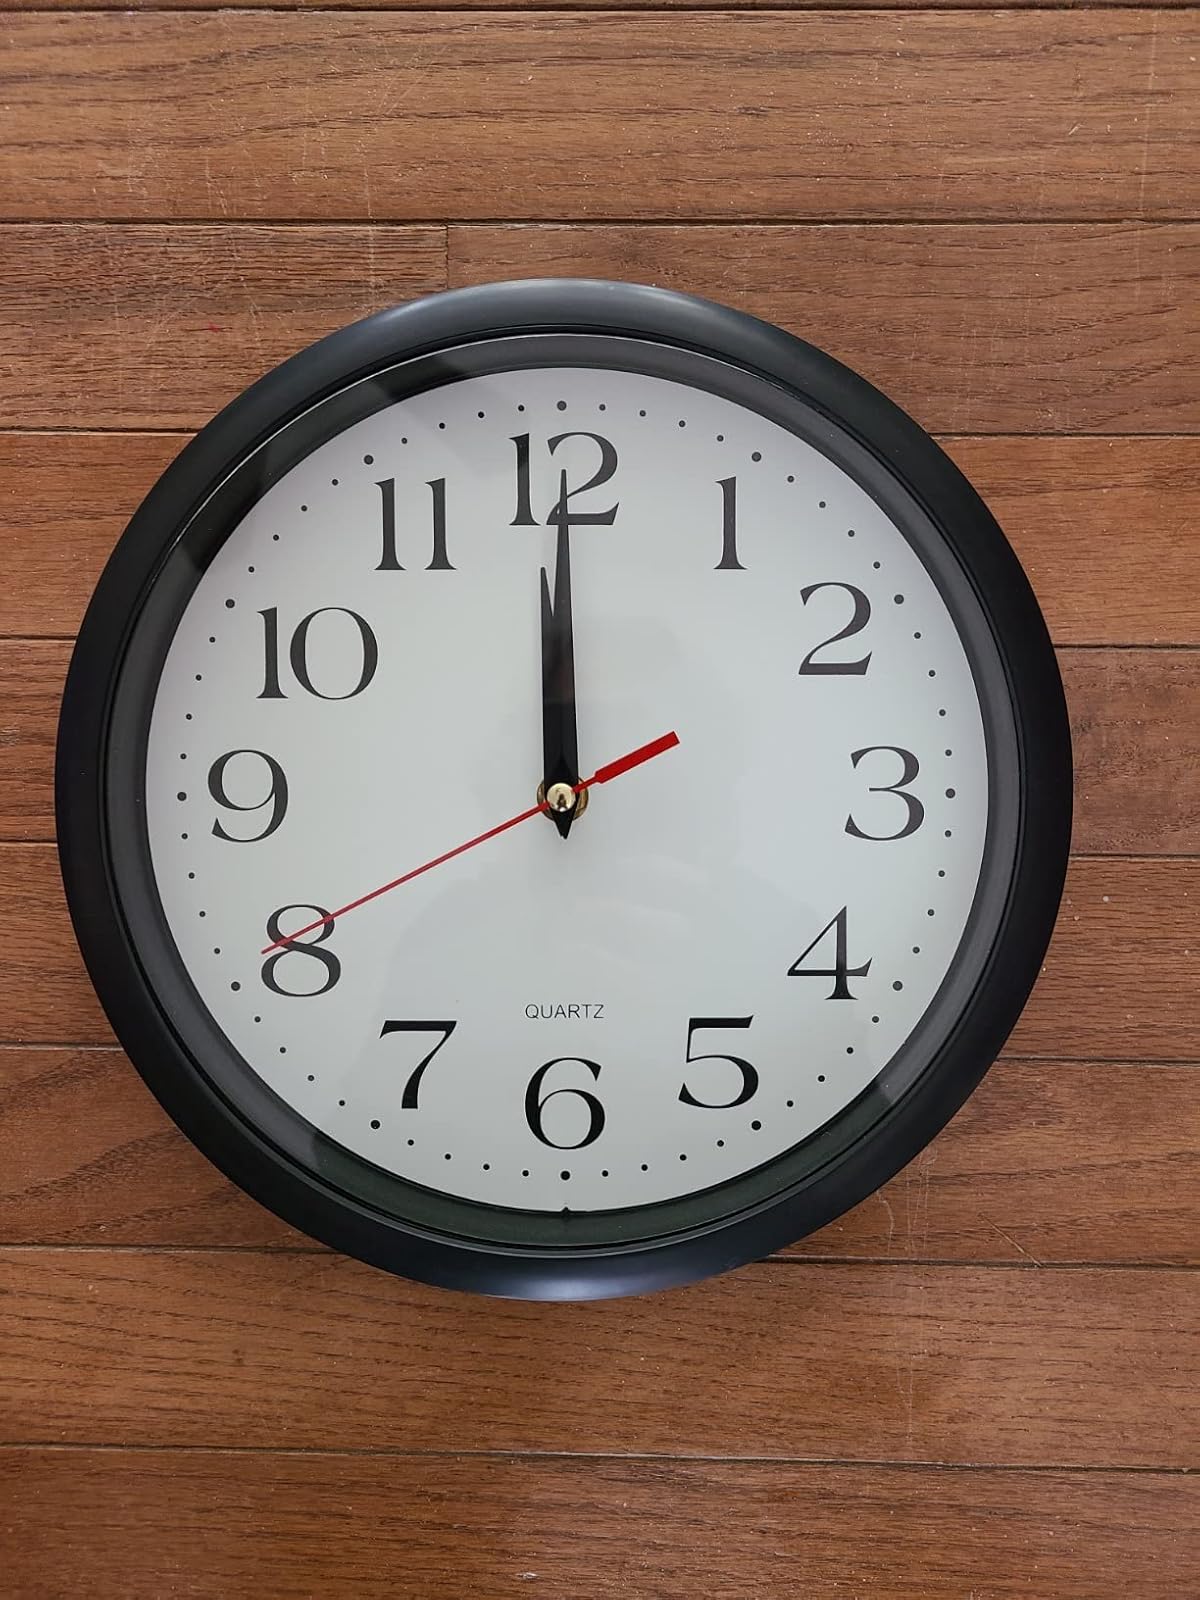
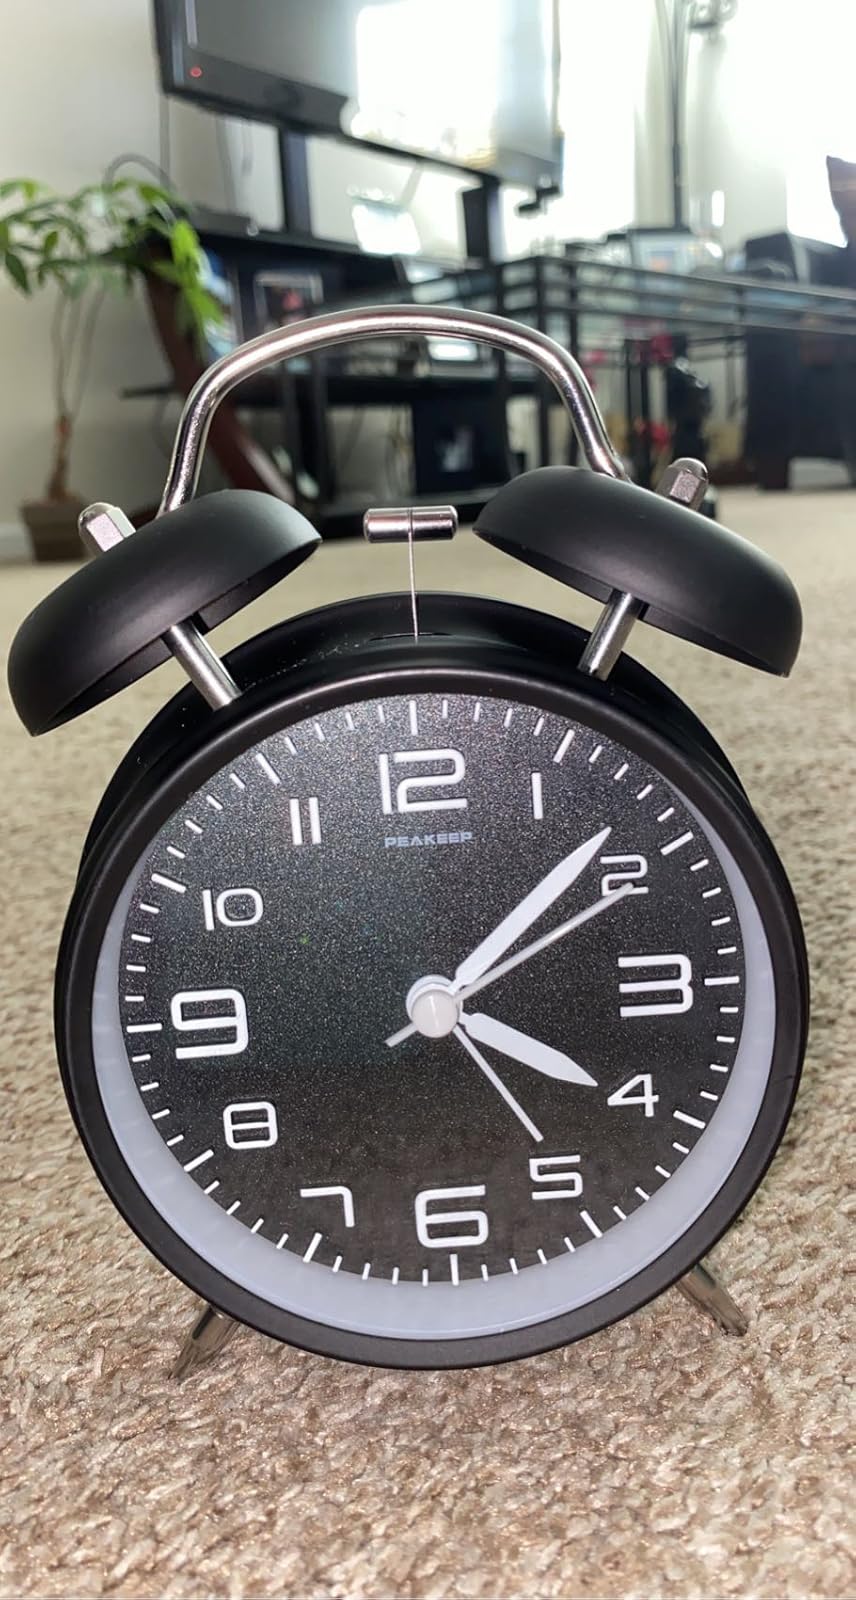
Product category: clock
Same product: no